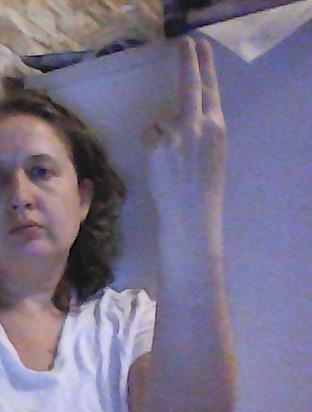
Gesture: two_up_inverted